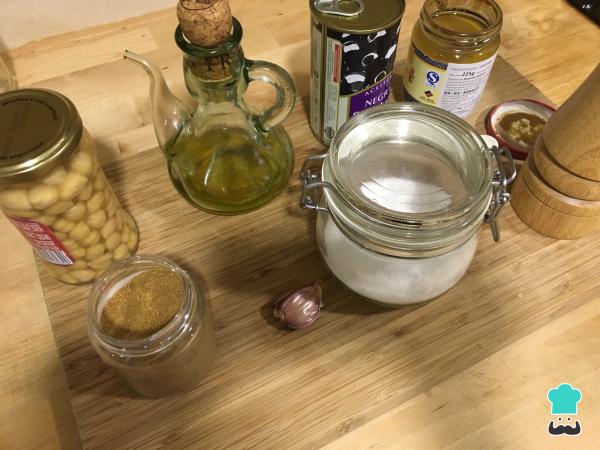
Reunimos todos los ingredientes para preparar el hummus árabe.